Inner Mongolia

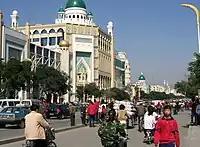
Muslim-themed Street in Hohhot

When the autonomous region was established in 1947, Han Chinese comprised 83.6% of the population, while the Mongols comprised 14.8% of the population. By 2020, the percentage of Han Chinese had dropped to 78.7%. While the Hetao region along the Yellow River has always alternated between farmers from the south and nomads from the north, the most recent wave of Han Chinese migration began in the early 18th century with encouragement from the Qing dynasty, and continued into the 20th century. Han Chinese live mostly in the Hetao region as well as various population centres in central and eastern Inner Mongolia. Over 70% of Mongols are concentrated in less than 18% of Inner Mongolia's territory (Hinggan League, and the prefectures of Tongliao and Chifeng).